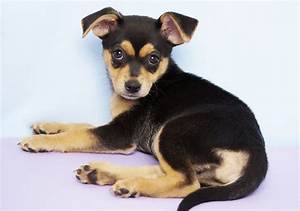
Label: dog